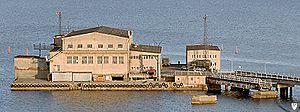
Jednostka Wojskowa Formoza est une unité militaire de plongeurs de combat appartenant aux forces spéciales polonaises. Son origine remonte à 1974 lorsque fut créé le Groupe d'Étude sur les Plongeurs Marins. Celui-ci devait mettre au point le concept de l'organisation et de la formation d'une division spéciale de plongeurs de combat. L'unité fut formée le 13 novembre 1975. Son premier commandant fut le Capitaine de frégate diplômé Józef Rembisz, aujourd'hui à la retraite. Le nom de l'unité provient d'un ancien site d'essai de torpilles allemand situé à Gdynia appelé Formoza qui lui sert de quartier général. Formose est également l'ancienne appellation de l'île de Taïwan.